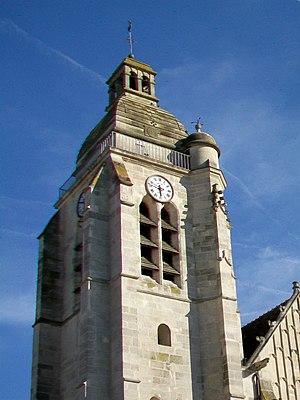
La partie supérieure du clocher.
L'église Saint-Martin est une église catholique paroissiale située au Mesnil-Amelot, en France. Elle a été bâtie entre 1520 et 1550 environ dans le style gothique flamboyant, la Renaissance se manifestant juste timidement par les chapiteaux du rond-point de l'abside. L'église Saint-Martin se distingue à la fois par sa belle homogénéité, son effet monumental, sa modénature et sa sculpture très soignées, et son plan particulier avec déambulatoire, mais sans chapelles rayonnantes ni transept. Les trois vaisseaux sont de même largeur, et de proportions élancées. Elles communiquent entre eux par des grandes arcades largement ouvertes, sauf dans l'abside, où les piliers sont plus minces. L'élévation s'organise sur deux niveaux. Le deuxième niveau d'élévation, qui représente environ un tiers de la hauteur totale, comporte des murs aveugles dans les trois travées de la nef, et des fenêtres hautes dans les deux travées du chœur. La polychromie d'origine, restituée lors de la restauration de la fin du XXᵉ siècle, complète avantageusement l'architecture, ainsi que le grand retable du maître-autel de 1654.